Anglo-Ethiopian Society

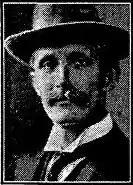
Sir George Paish

The Anglo-Ethiopian Society's stated goal is "to foster knowledge of Ethiopian culture, history and way of life and to encourage friendship between the British and Ethiopian peoples." The society was founded in November 1948 by Professor Norman Bentwich. The famed English economist Sir George Paish served for a time as co-president of the society.